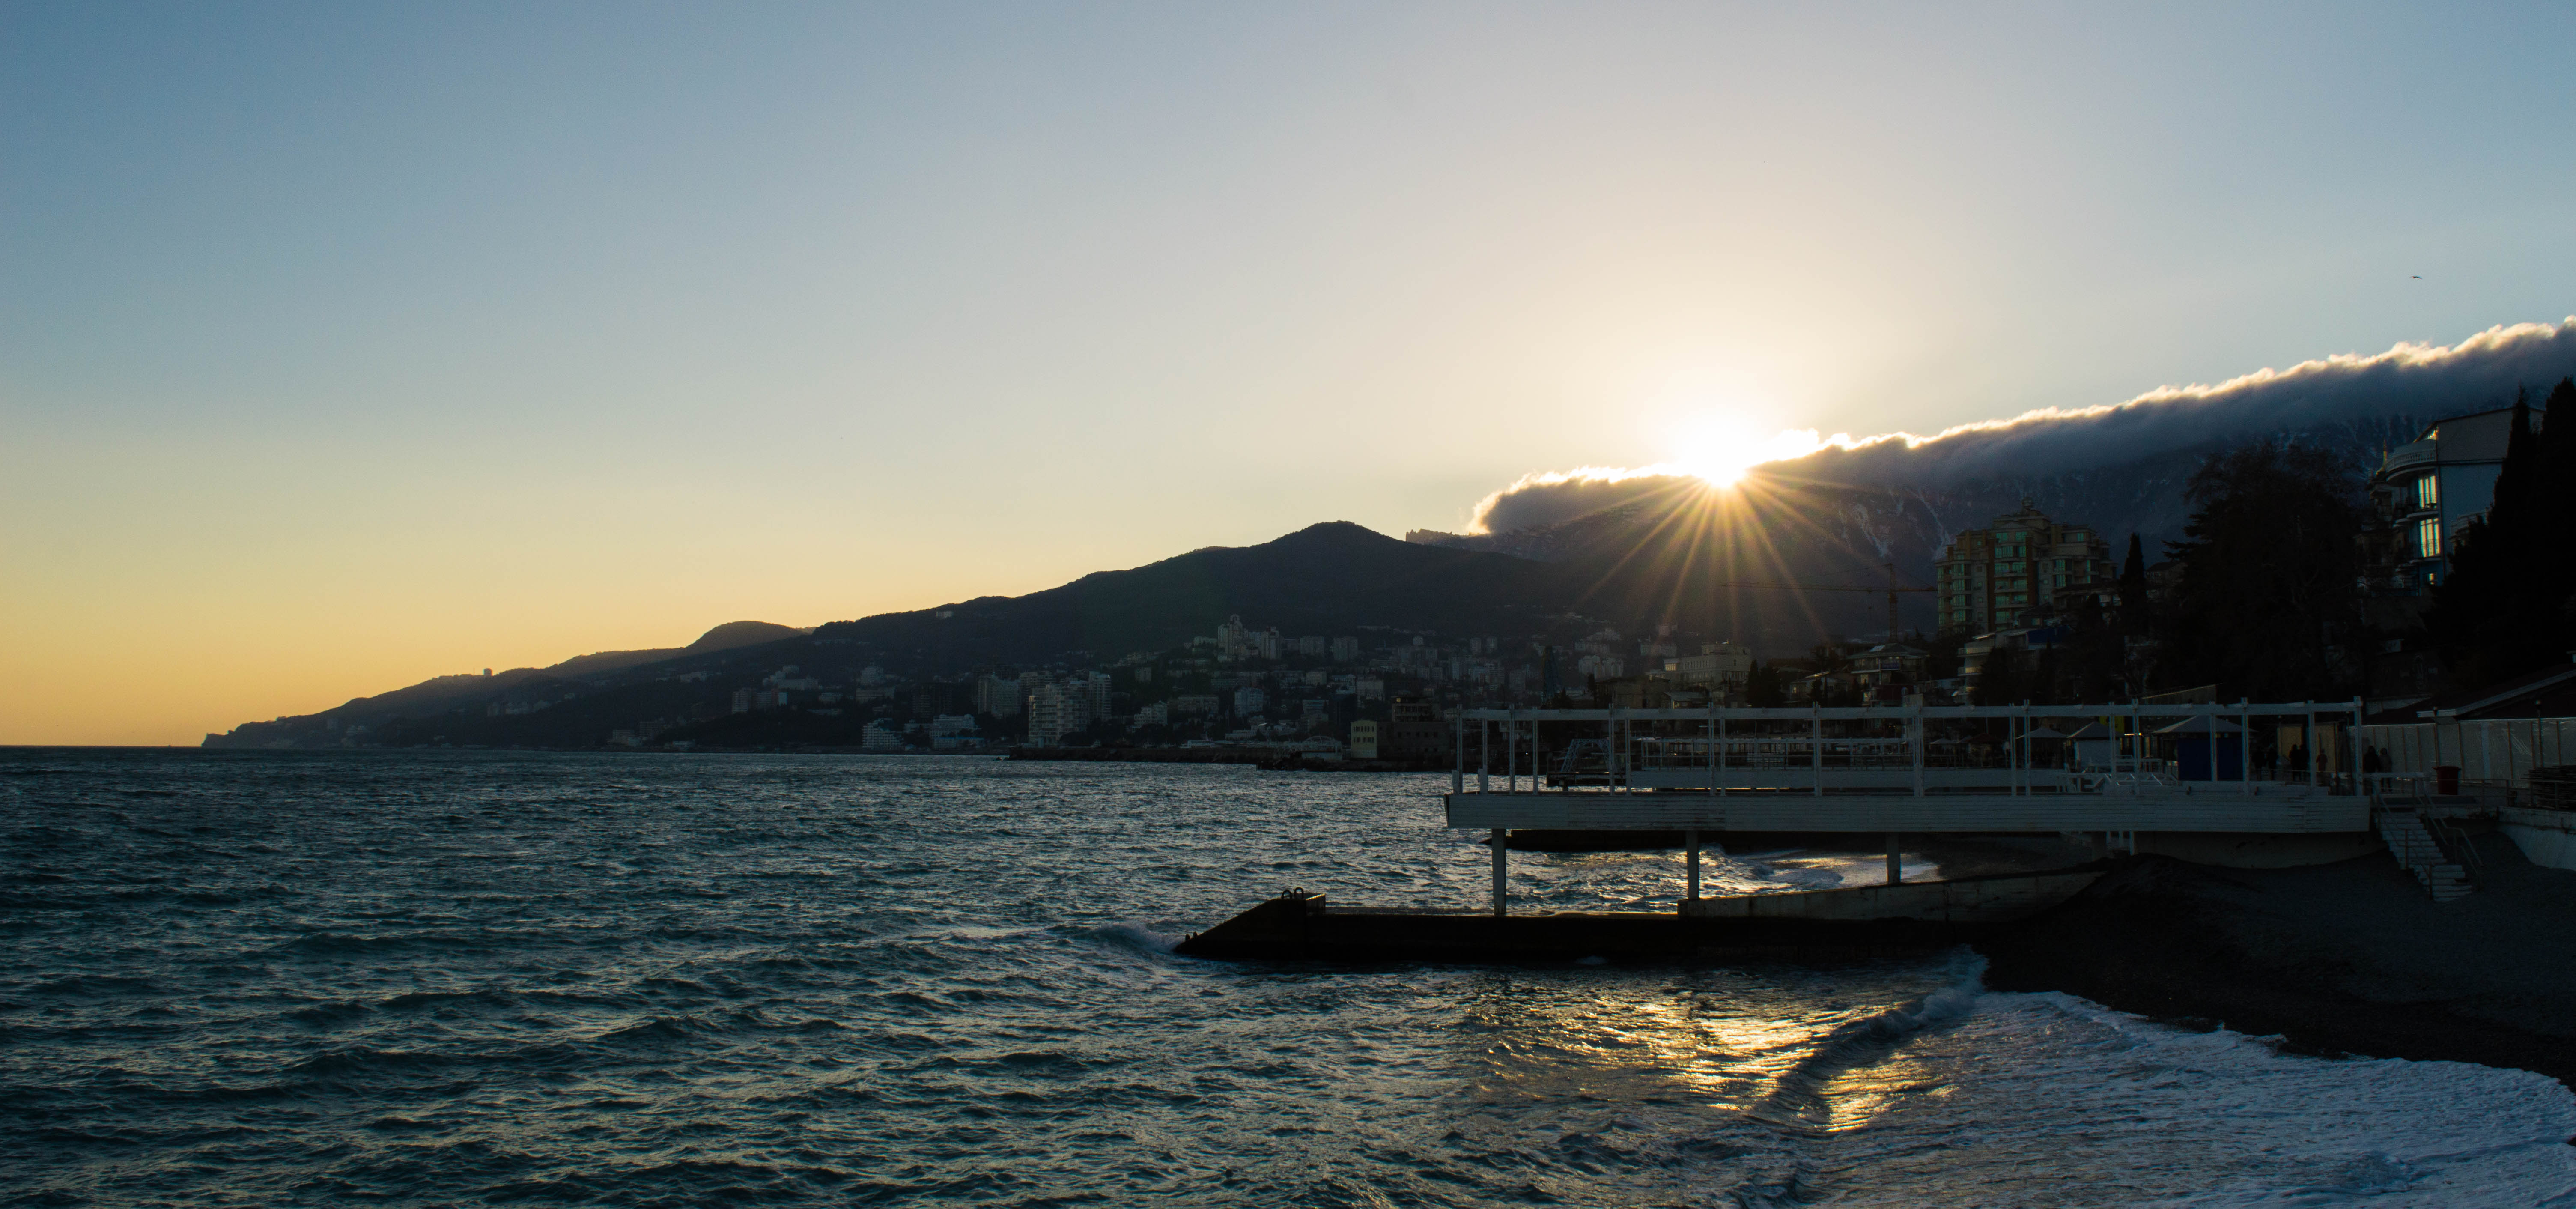
sunset, sea, city, water, sky, water resources, atmosphere, cloud, mountain, afterglow, sunlight, coastal and oceanic landforms, lake, astronomical object, landscape, sunrise, horizon, waterway, dusk, mountainous landforms, sun, tree, calm, boat, mountain range, dawn, hill, reflection, shore, dock, coast, sound, reservoir, wilderness, lake district, evening, ocean, loch, wind wave, bay, winter, cumulus, vacation, wave, channel, cape, headland, pier, water transportation, inlet, night, tourism, red sky at morning, lens flare, tropics, river, watercraft